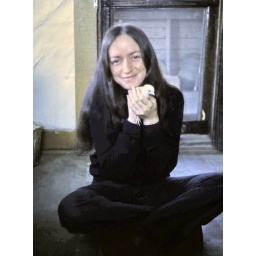
Baby chicken in hands of Karen Carlson in Bend farm kitchen near Dome Creek, BC in spring of 1971.